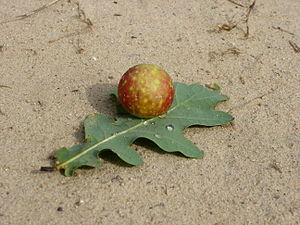
Une galle sur une feuille de chêne, trouvée sur un chemin de champs dans le Land de Brandebourg. La galle vient de la guêpe à galles Cynips quercusfolii.